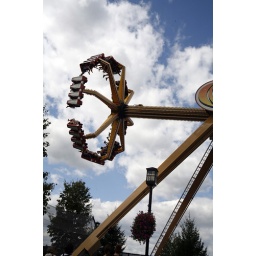
ride against the blue sky